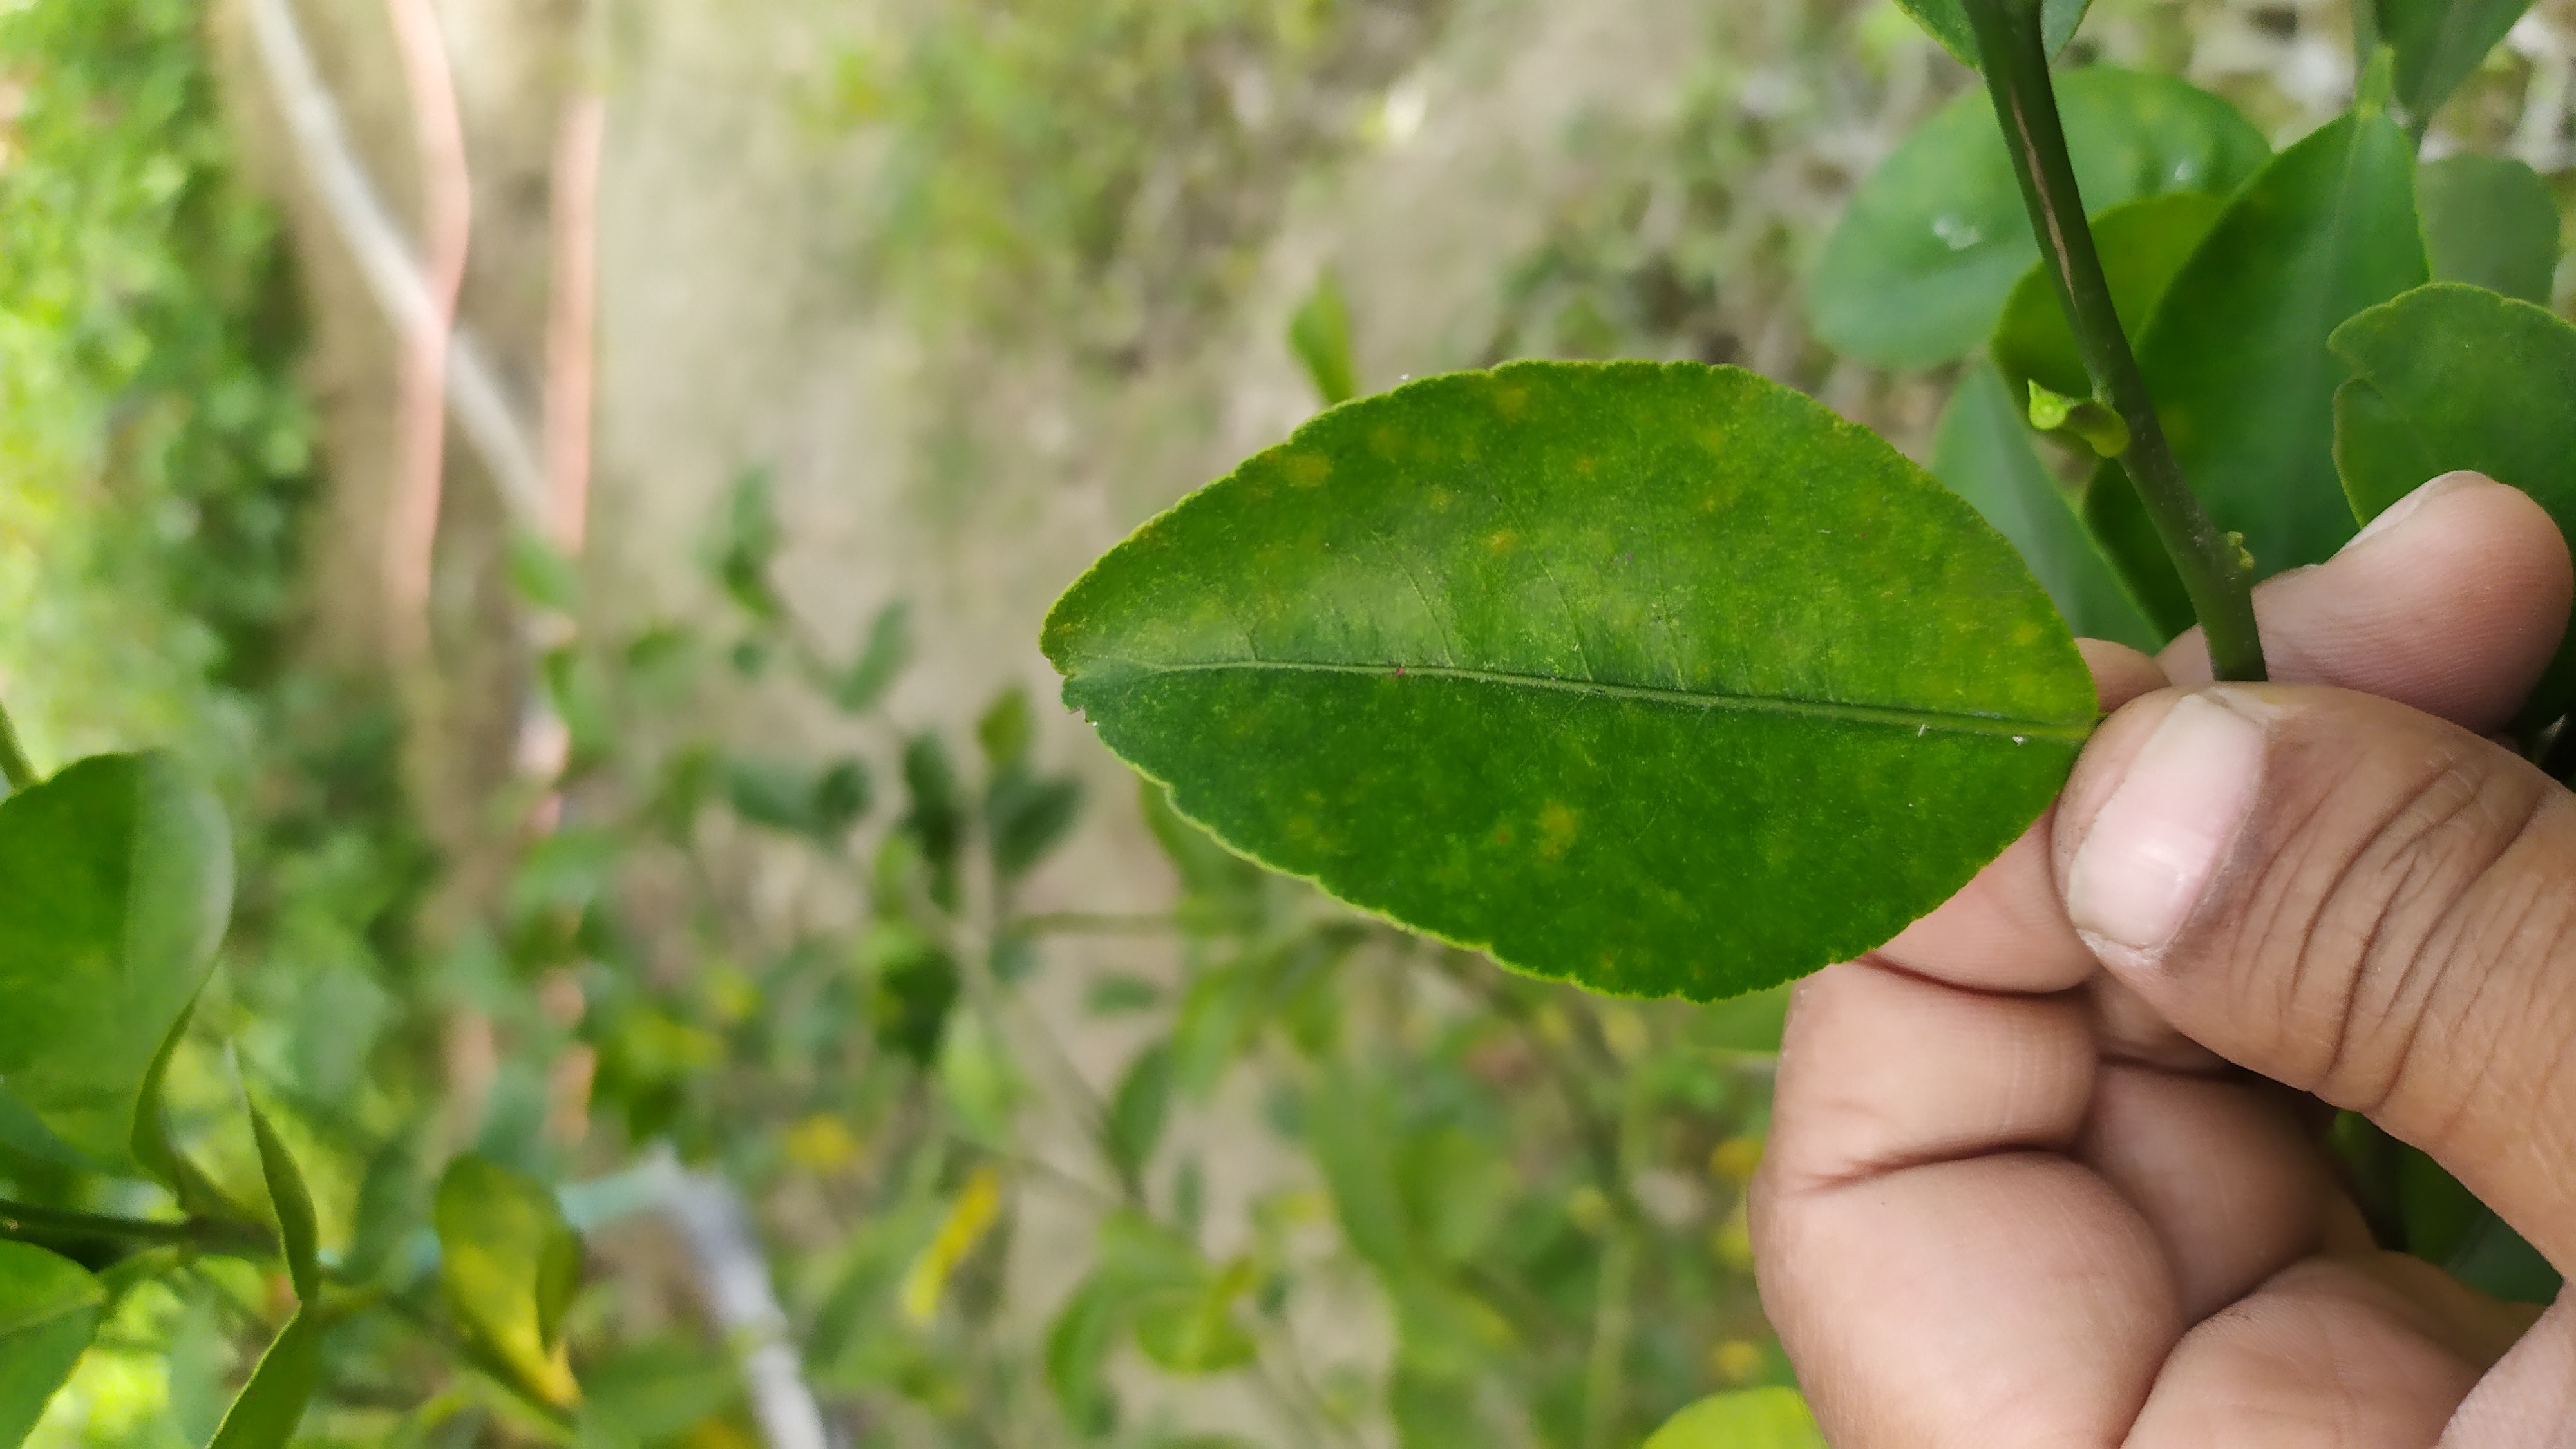
Mandarin leaf variety: China Mishti